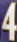
Number: 4